Robert Costanzo

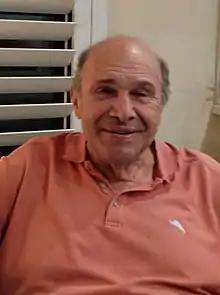
Costanzo in 2021

Robert Jason Costanzo (born October 20, 1942) is an American film, television and voice actor. A character actor with an acting career spanning over 40 years, he is often found playing surly New York City types on both sides of the law, and mixes both drama and comedy roles.